Describe the emotion expressed in this image:  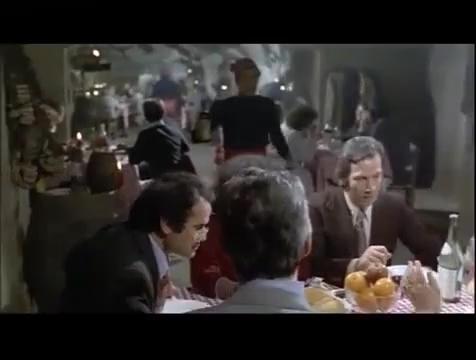
This person displays Fear, valence and arousal with high intensity.